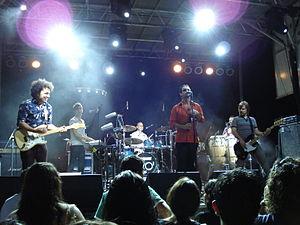
Los Amigos Invisibles est un groupe de musique du Venezuela formé à Caracas en 1991.